The Son (TV series)

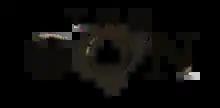

The Son is an American Western drama television series based on the 2013 novel of the same name by Philipp Meyer. The show was created and developed by Meyer, Brian McGreevy, and Lee Shipman. Twenty episodes over two seasons aired from April 8, 2017, through June 29, 2019.